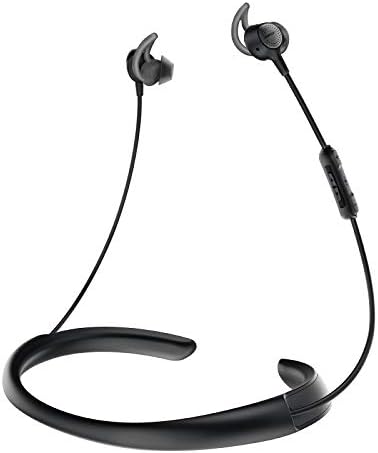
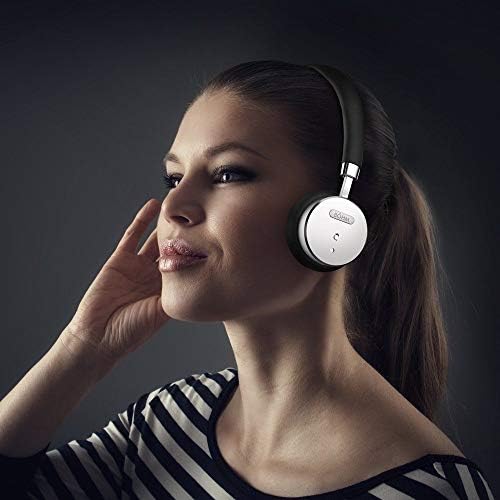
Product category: headphones
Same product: no